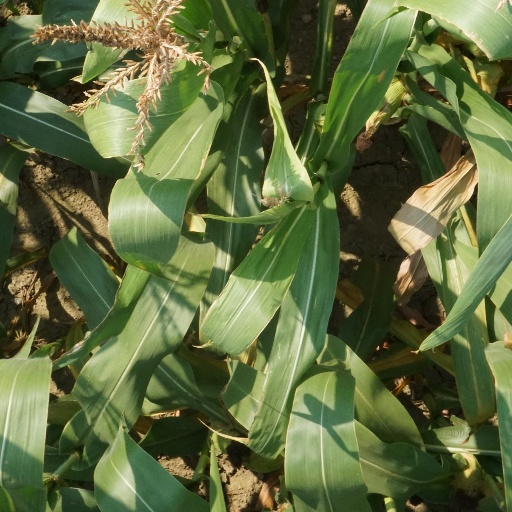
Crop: maize; corn